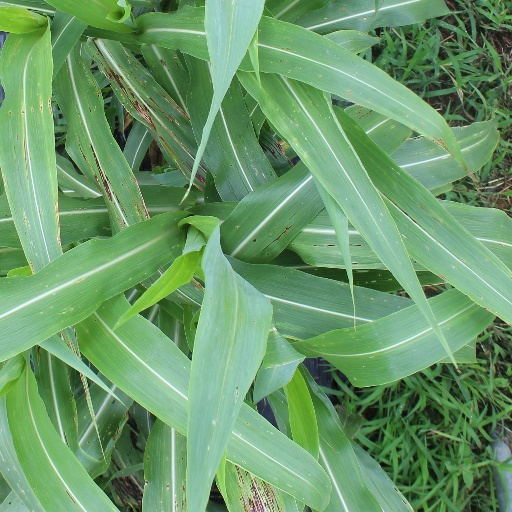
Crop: sorghum